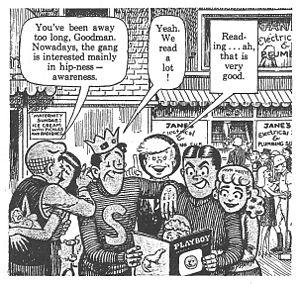
Harvey Kurtzman est un dessinateur de bande dessinée américain.
L'âge d'argent des comics est une période de l'histoire de la bande dessinée américaine où le succès commercial des principaux comic books s'accompagne de diverses évolutions artistiques. C'est le retour des comics de super-héros — alors passés de mode depuis plusieurs années — qui marque le début de la période. Succédant à l'âge d'or des comics, et à une période intermédiaire dans la première moitié des années 1950, l'âge d'argent recouvre le laps de temps allant de 1956 à la fin des années 1960. Il laisse ensuite la place à la période suivante, appelée l'âge de bronze, à laquelle succèdera ensuite l'âge moderne. Un certain nombre d'auteurs importants ont contribué à la première partie de l'époque, notamment les scénaristes Stan Lee, Gardner Fox, John Broome et Robert Kanigher, et les dessinateurs Curt Swan, Jack Kirby, Gil Kane, Steve Ditko, Carmine Infantino, John Buscema et John Romita, Sr. À la fin de l'âge d'argent, une nouvelle génération d'auteurs arrive sur le devant de la scène, parmi lesquels des scénaristes comme Denny O'Neil, Mike Friedrich, Roy Thomas, ou Archie Goodwin et des dessinateurs tels que Neal Adams ou Jim Steranko.
Wolf William Eisenberg connu sous son nom de plume Will Elder est un auteur de bande dessinée et illustrateur américain.
Help! est un magazine américain, dirigé par Harvey Kurtzman et édité par Warren Publishing de 1960 à 1965.